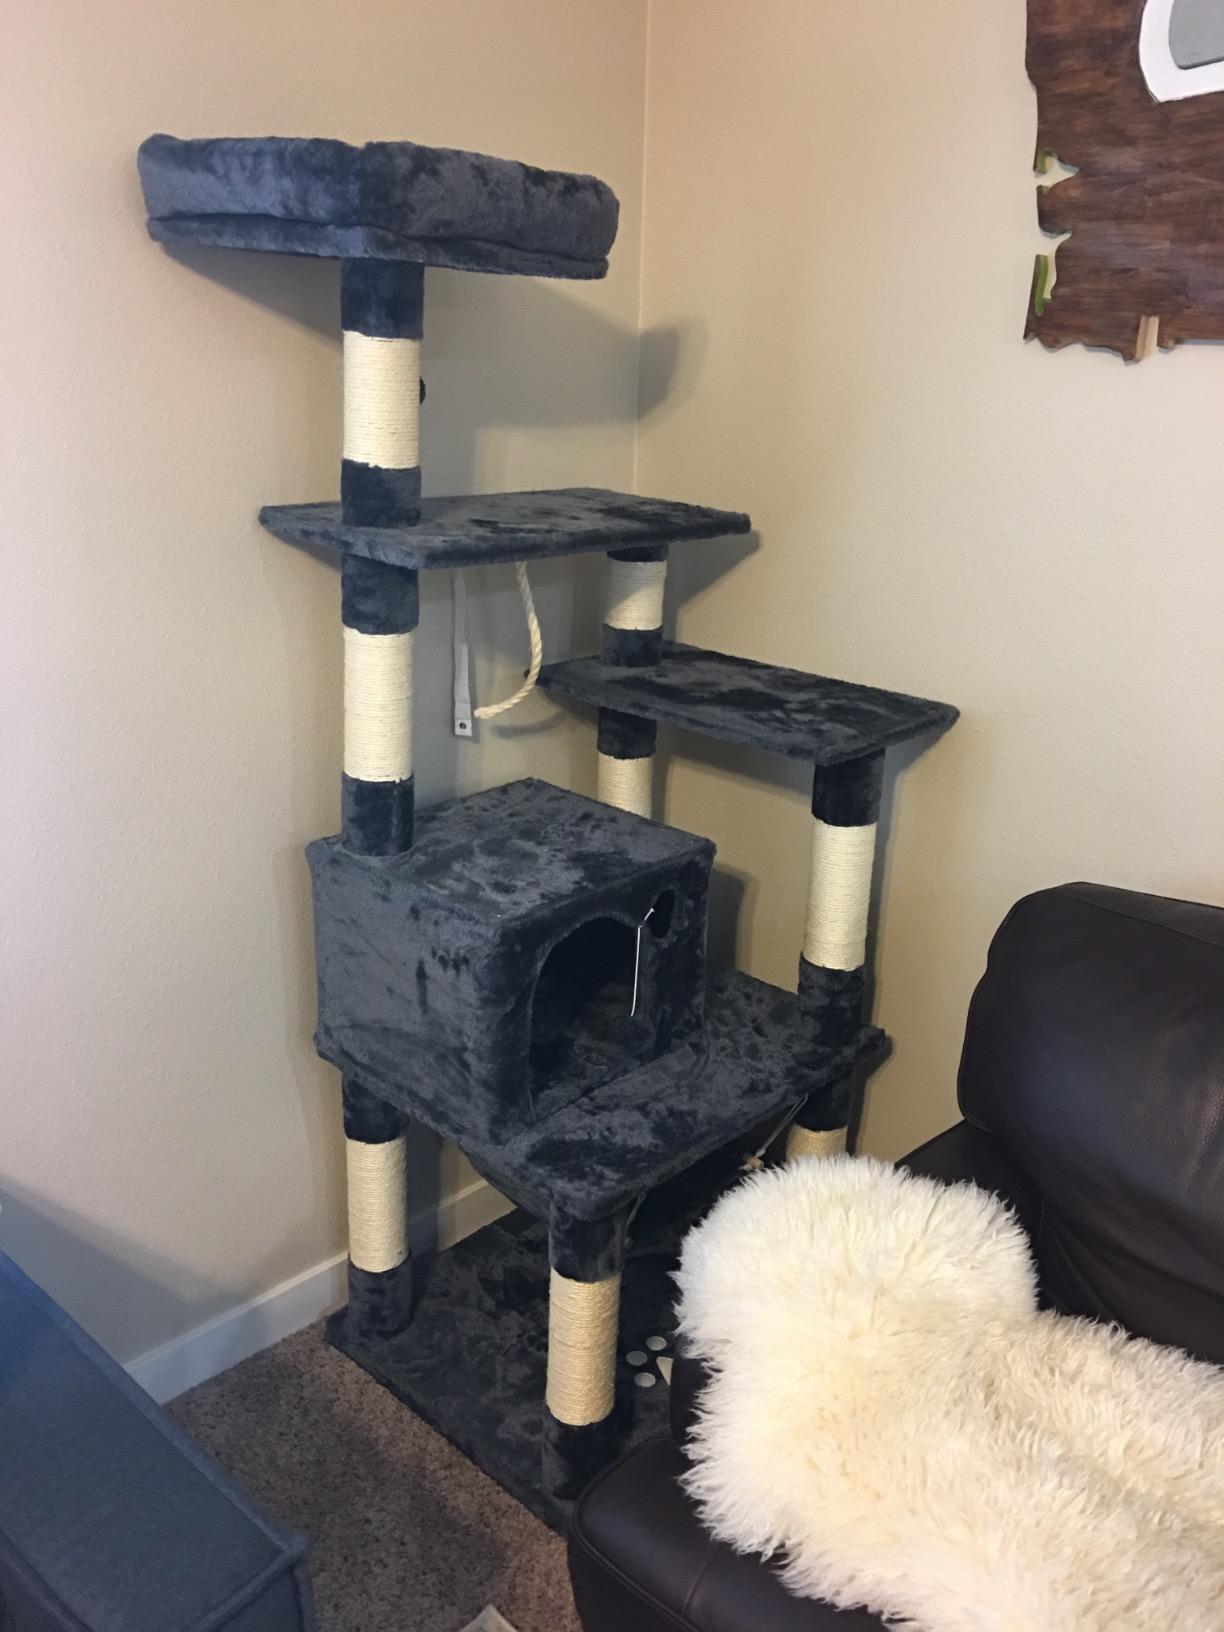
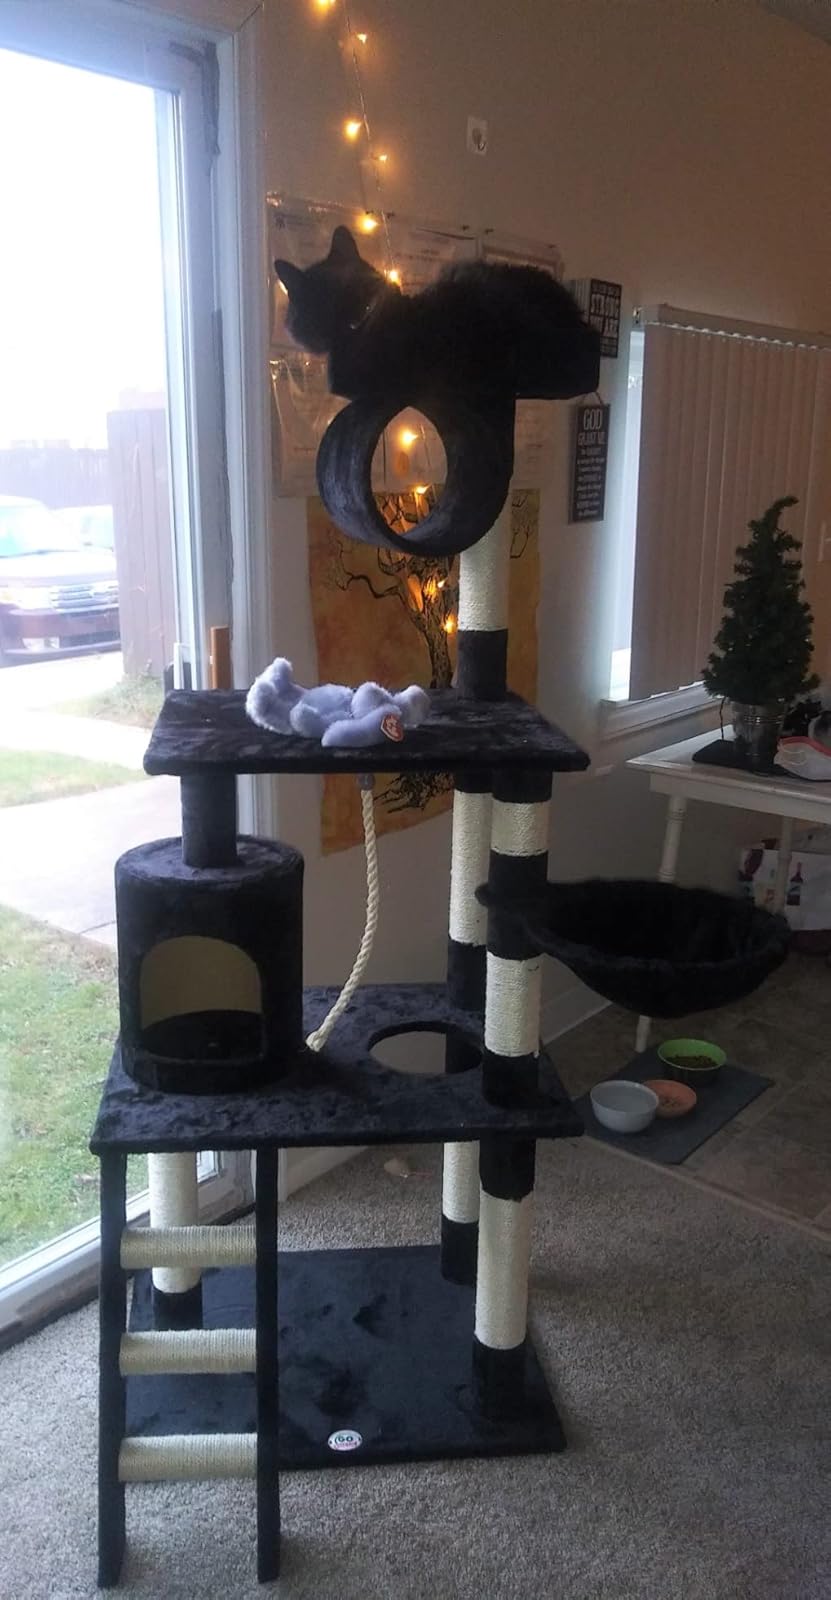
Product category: items_cat tree
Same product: no